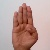
The image shows a hand gesture representing the letter 'B' in Indian Sign Language.